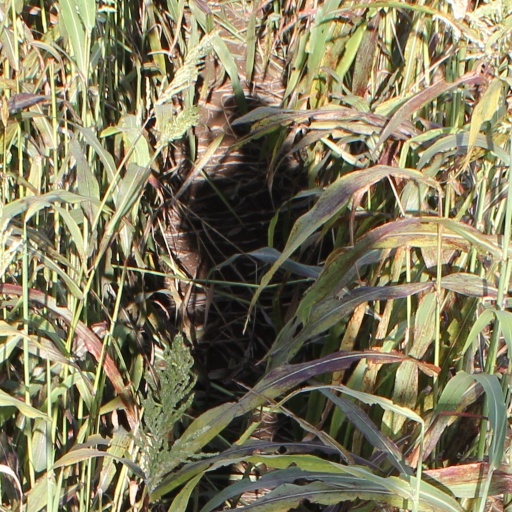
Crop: sorghum